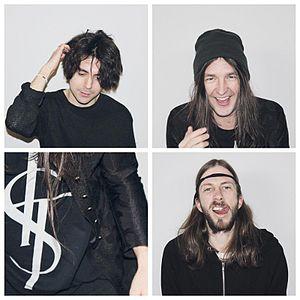
Is Tropical est un groupe anglais qui s’est formé en 2009 à Londres.